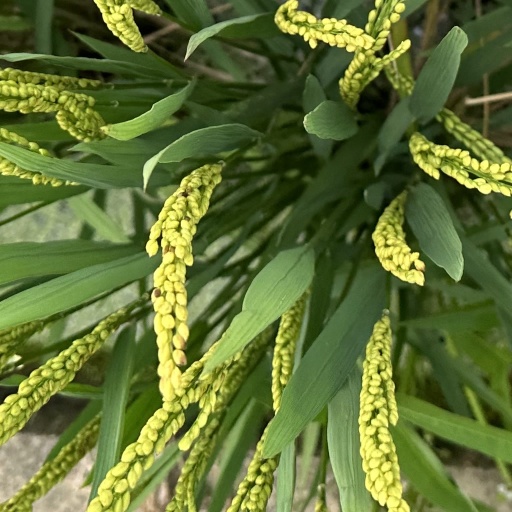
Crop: rice